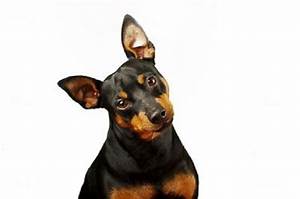
Label: dog